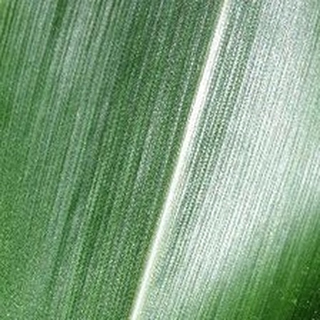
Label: healthy_corn